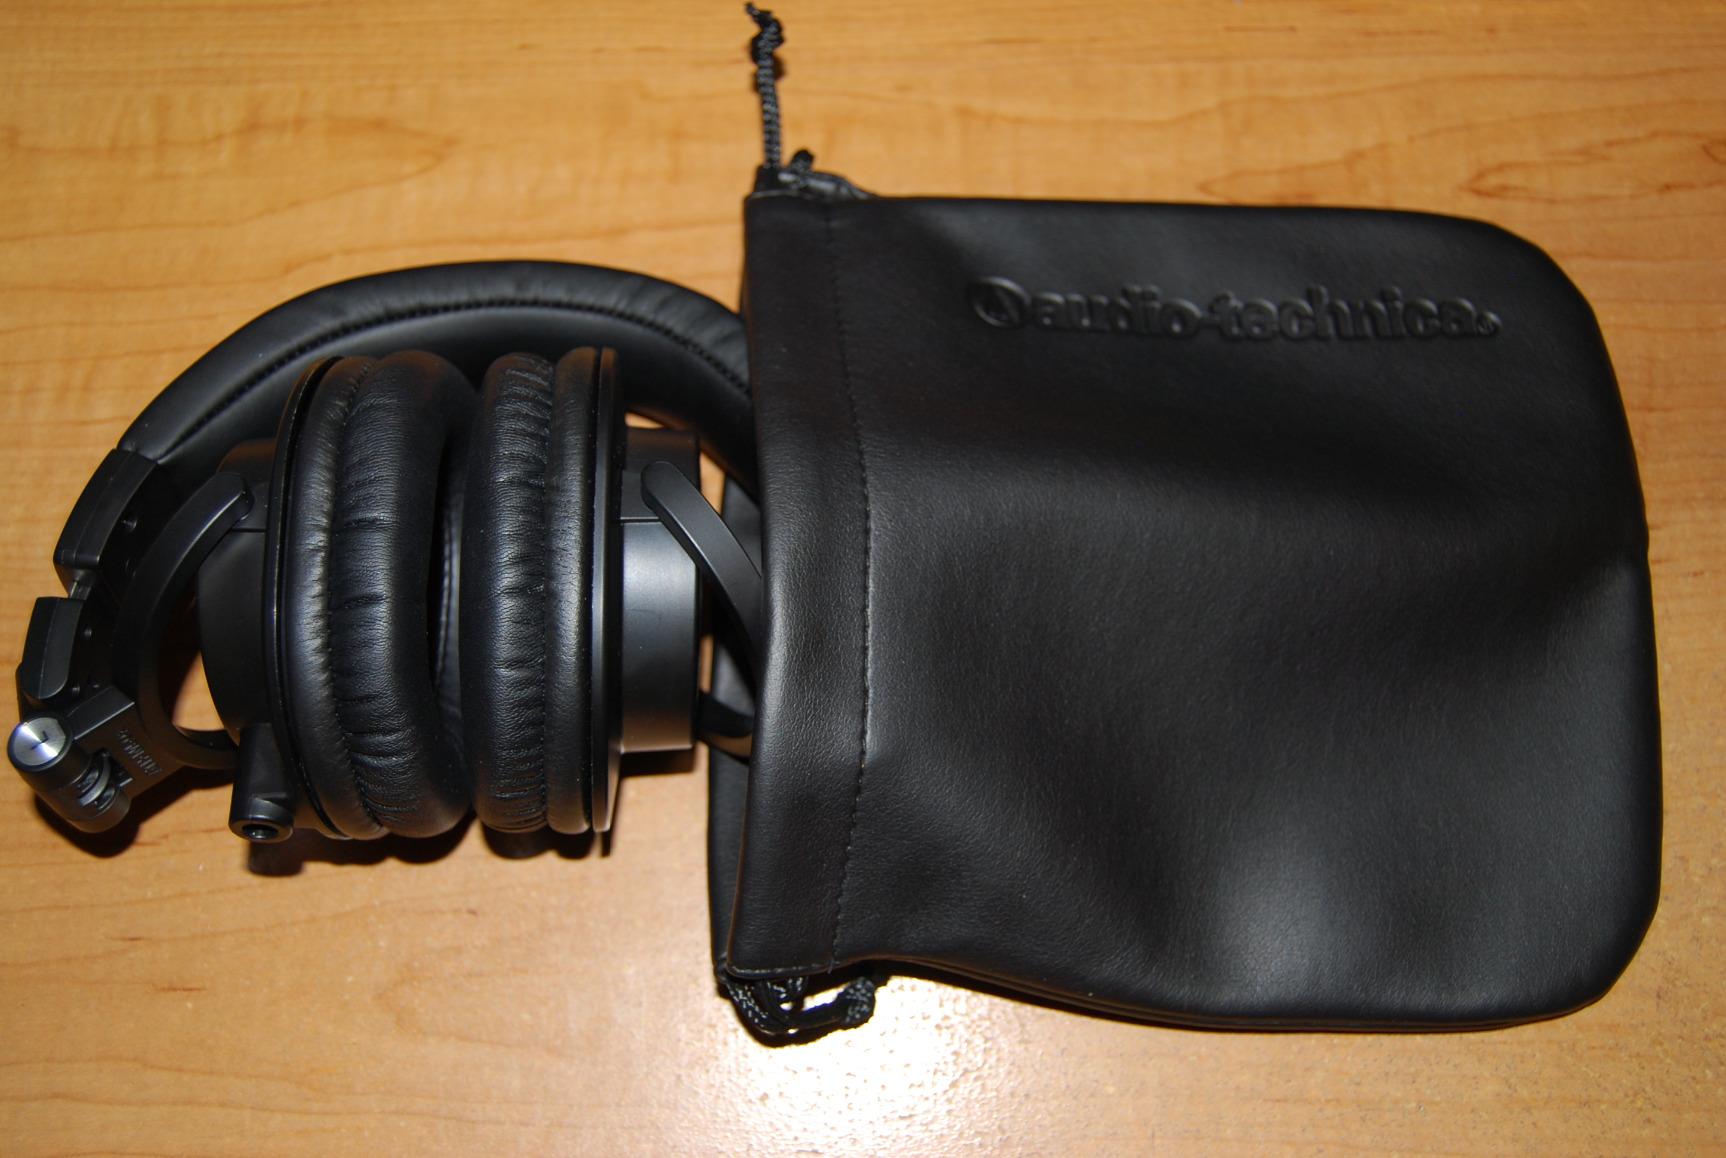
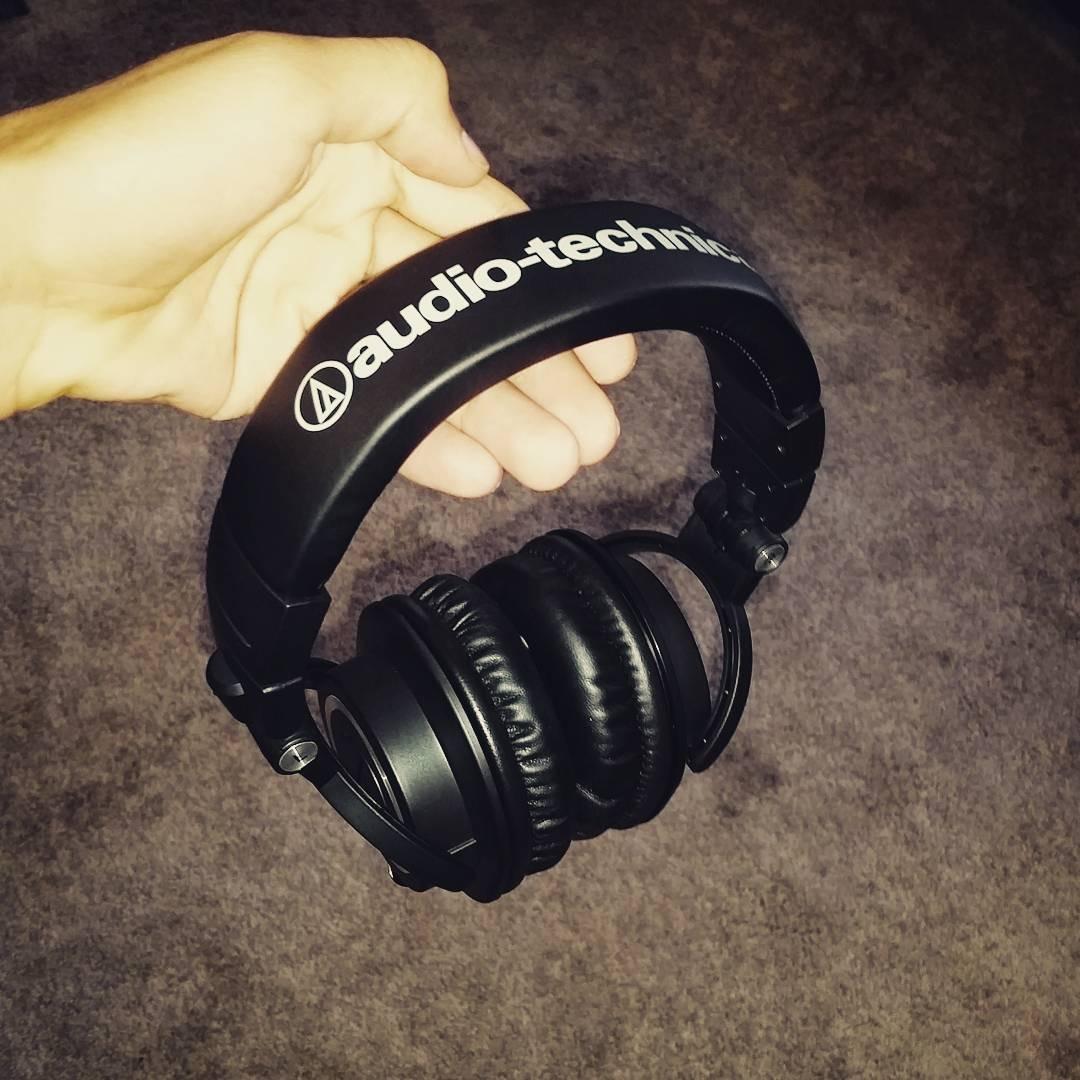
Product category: headphones
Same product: yes